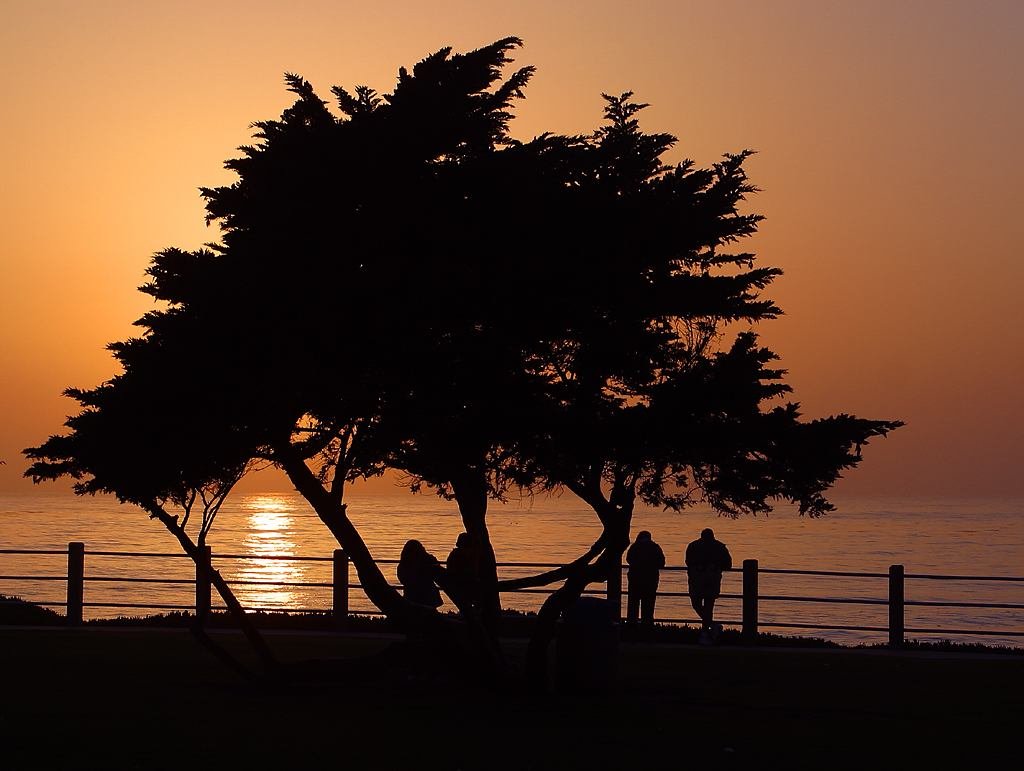
tree, branch, silhouette, plant, sky, sun, sunrise, sunset, sunlight, morning, dawn, atmosphere, dusk, evening, twilight, romance, human, rest, savanna, trees, clouds, silhouettes, afterglow, atmospheric phenomenon, woody plant, arecales